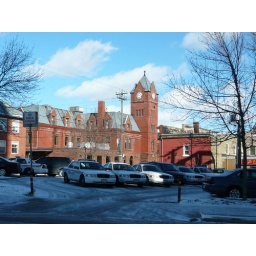
updown under clear sky